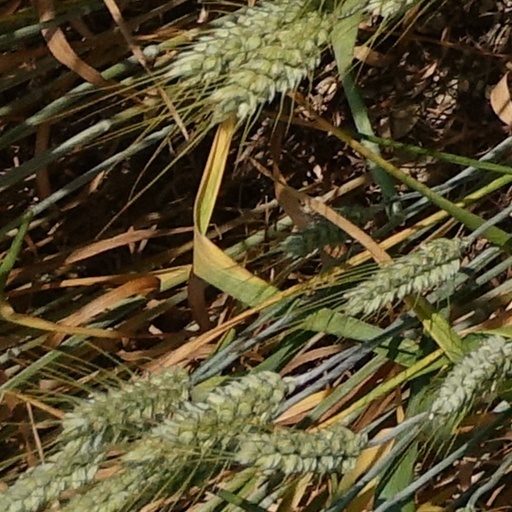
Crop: wheat